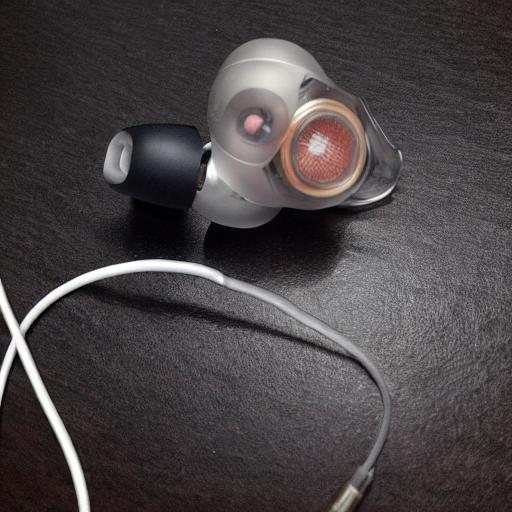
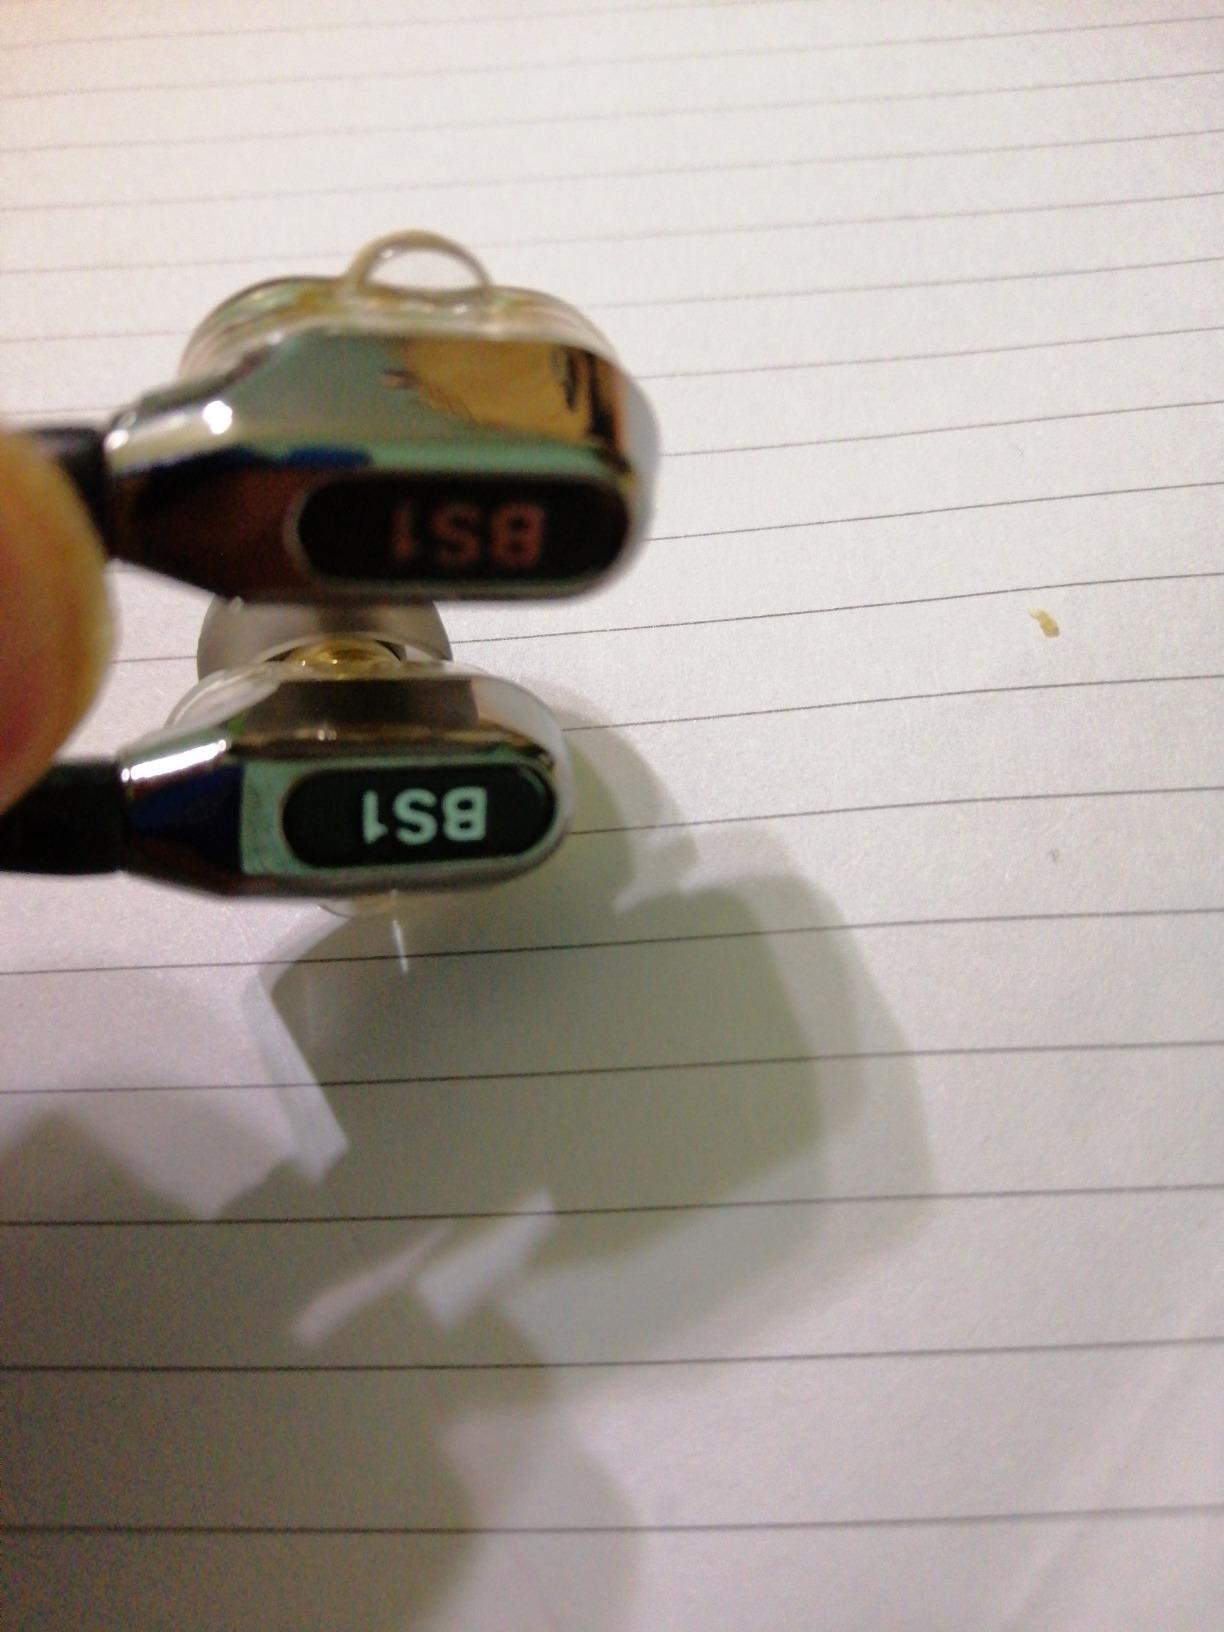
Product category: headphones
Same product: no